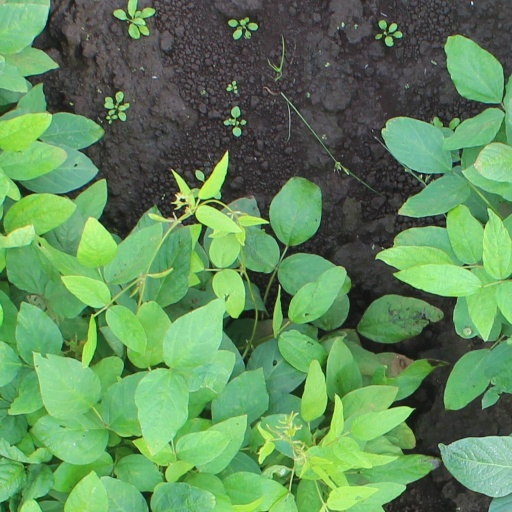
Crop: soybean